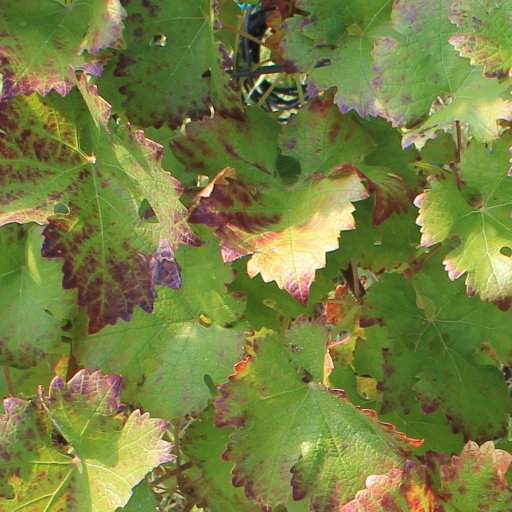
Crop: grape